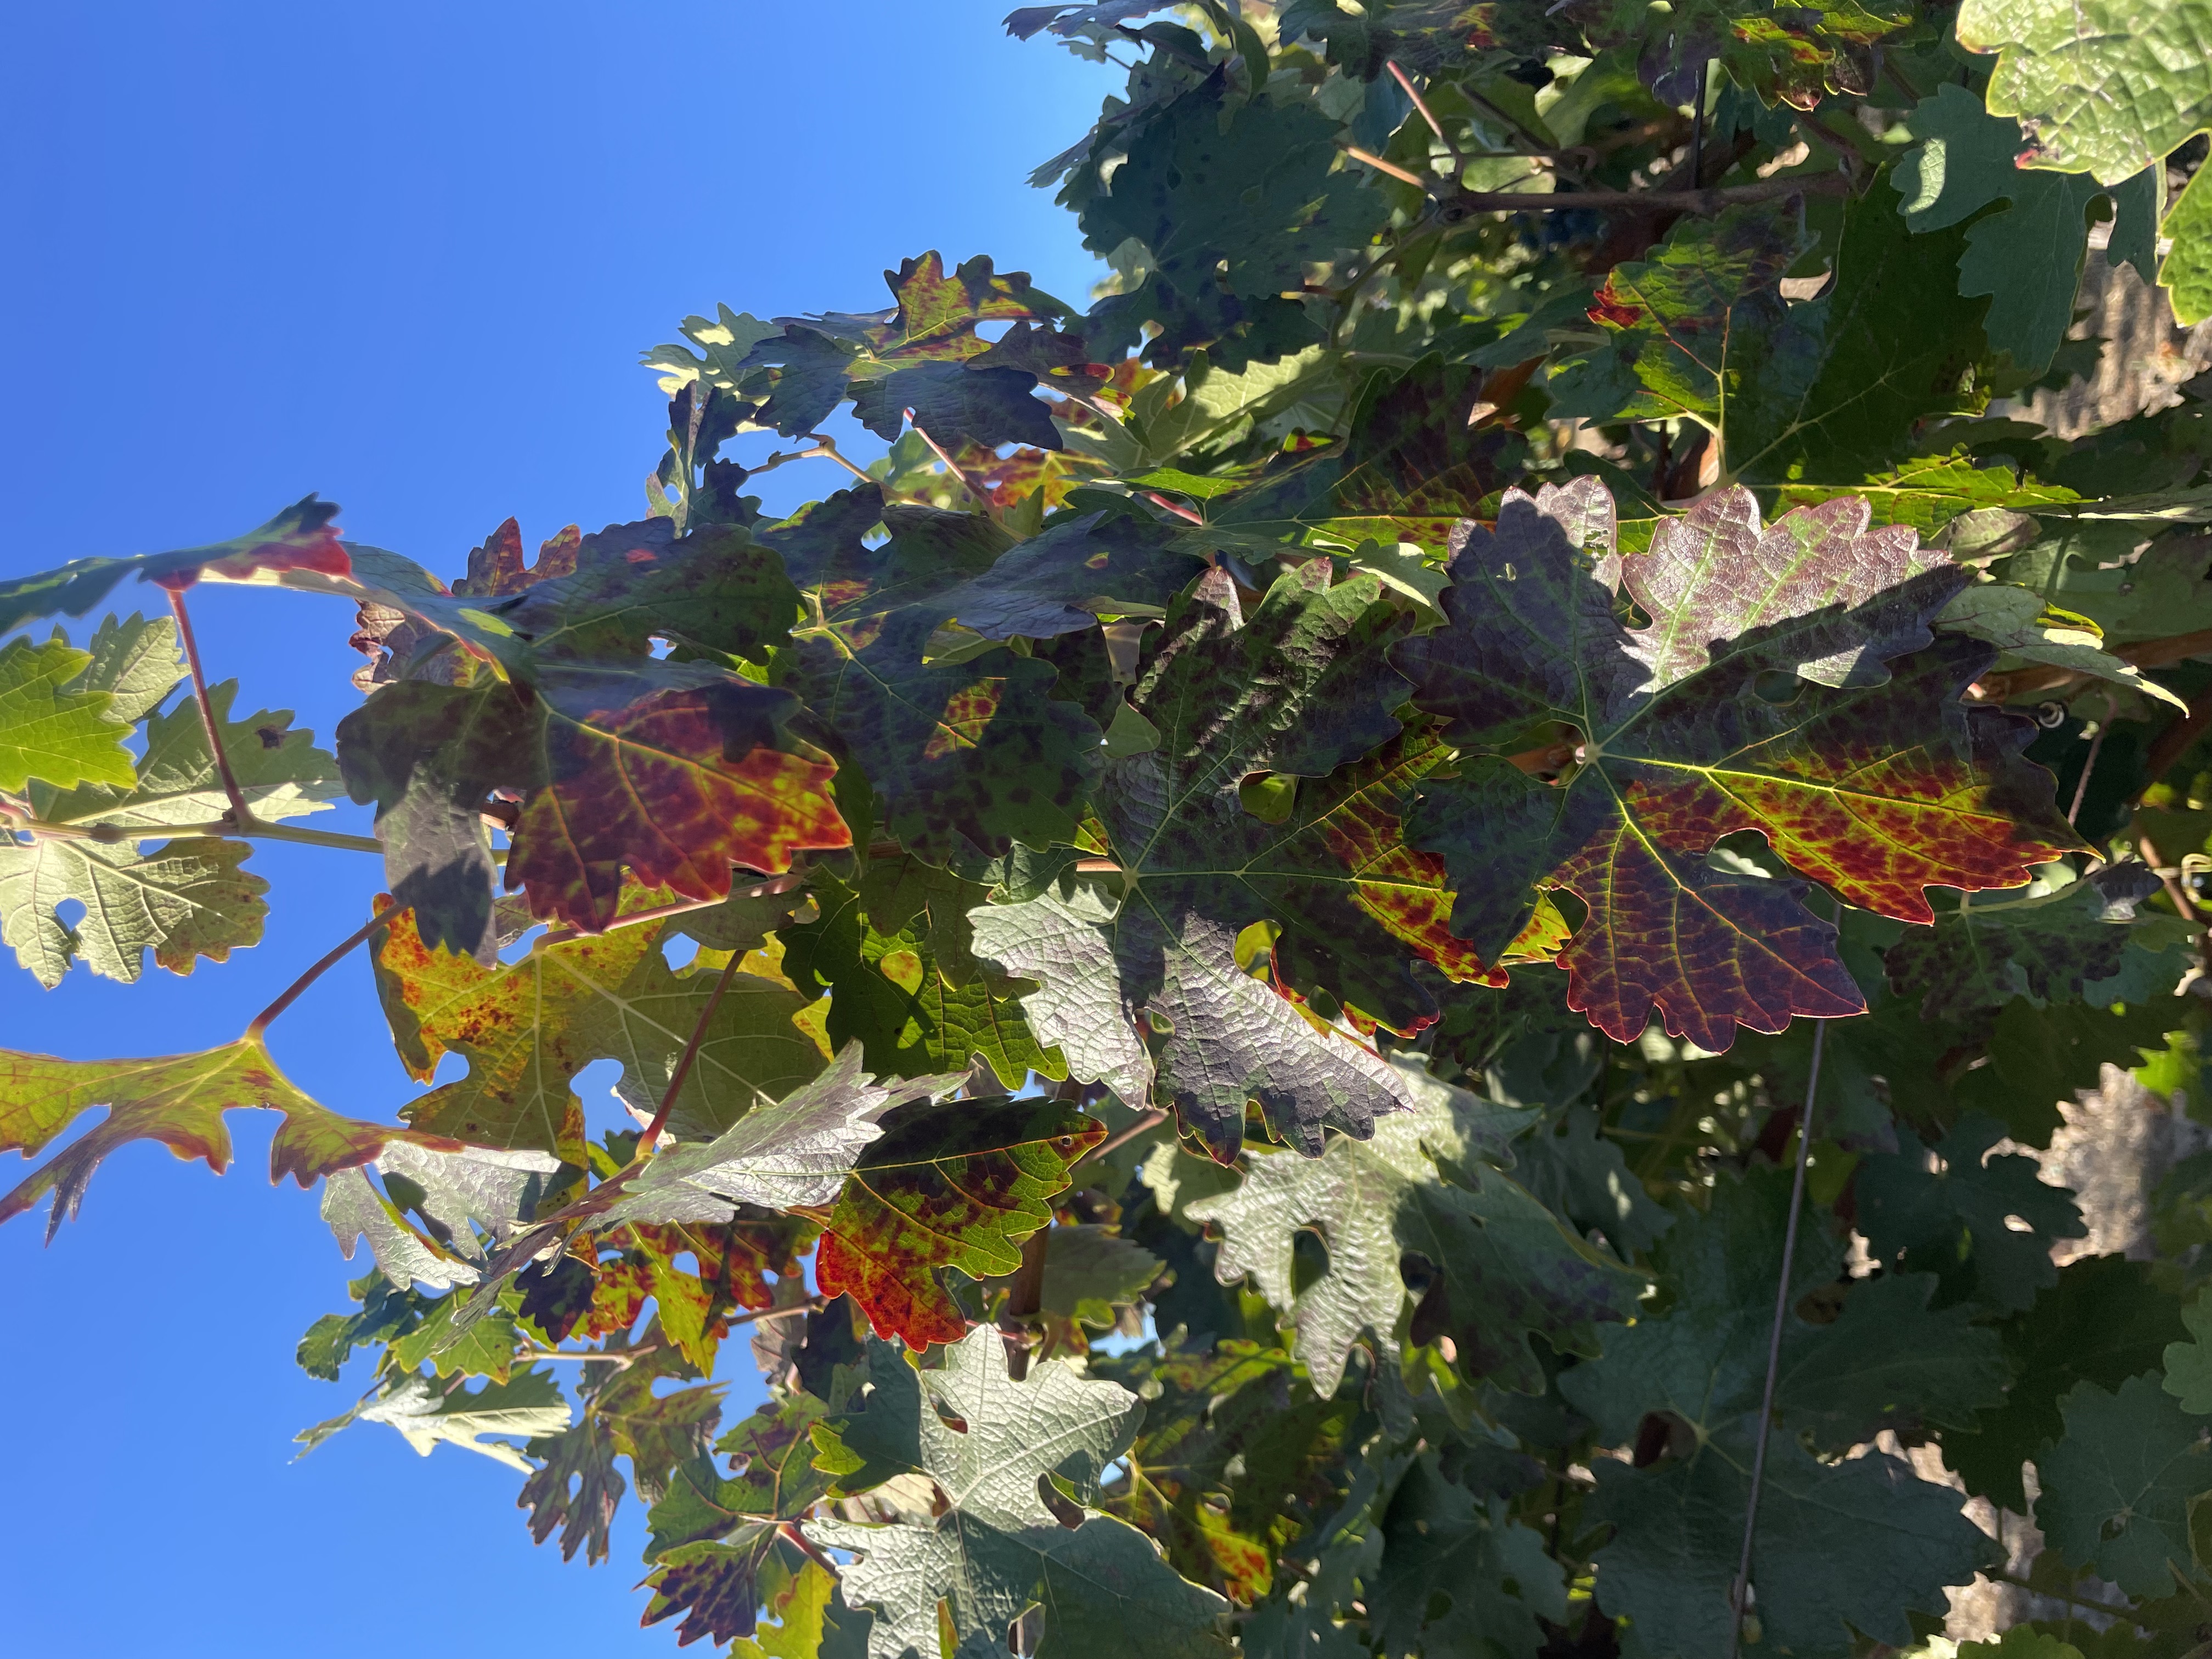
Label: Leafroll 3